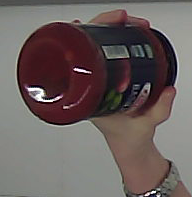
Product: barilla_pomodoro